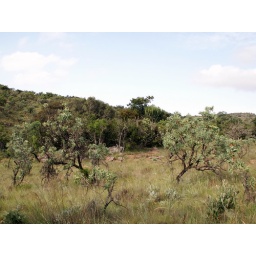
The Waterberg region of the Bushveld isn't just rich in plant and animal life, but exceptionally rich in mineral deposits.